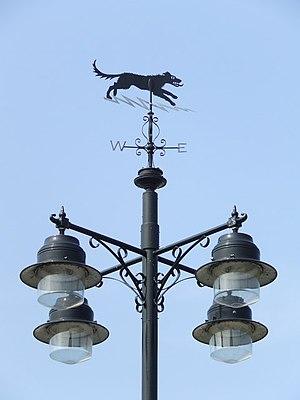
Bungay est une ville dans le district de East Suffolk du comté de Suffolk en Angleterre. Sa population est de 5 127 habitants.